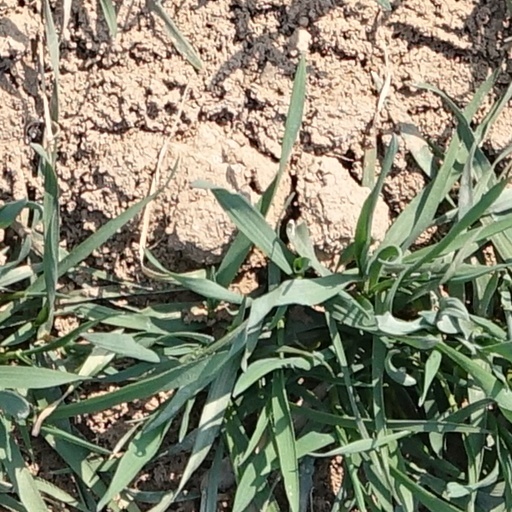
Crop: wheat